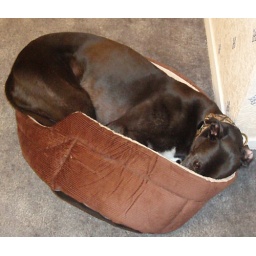
Badger just about sitting in his bed